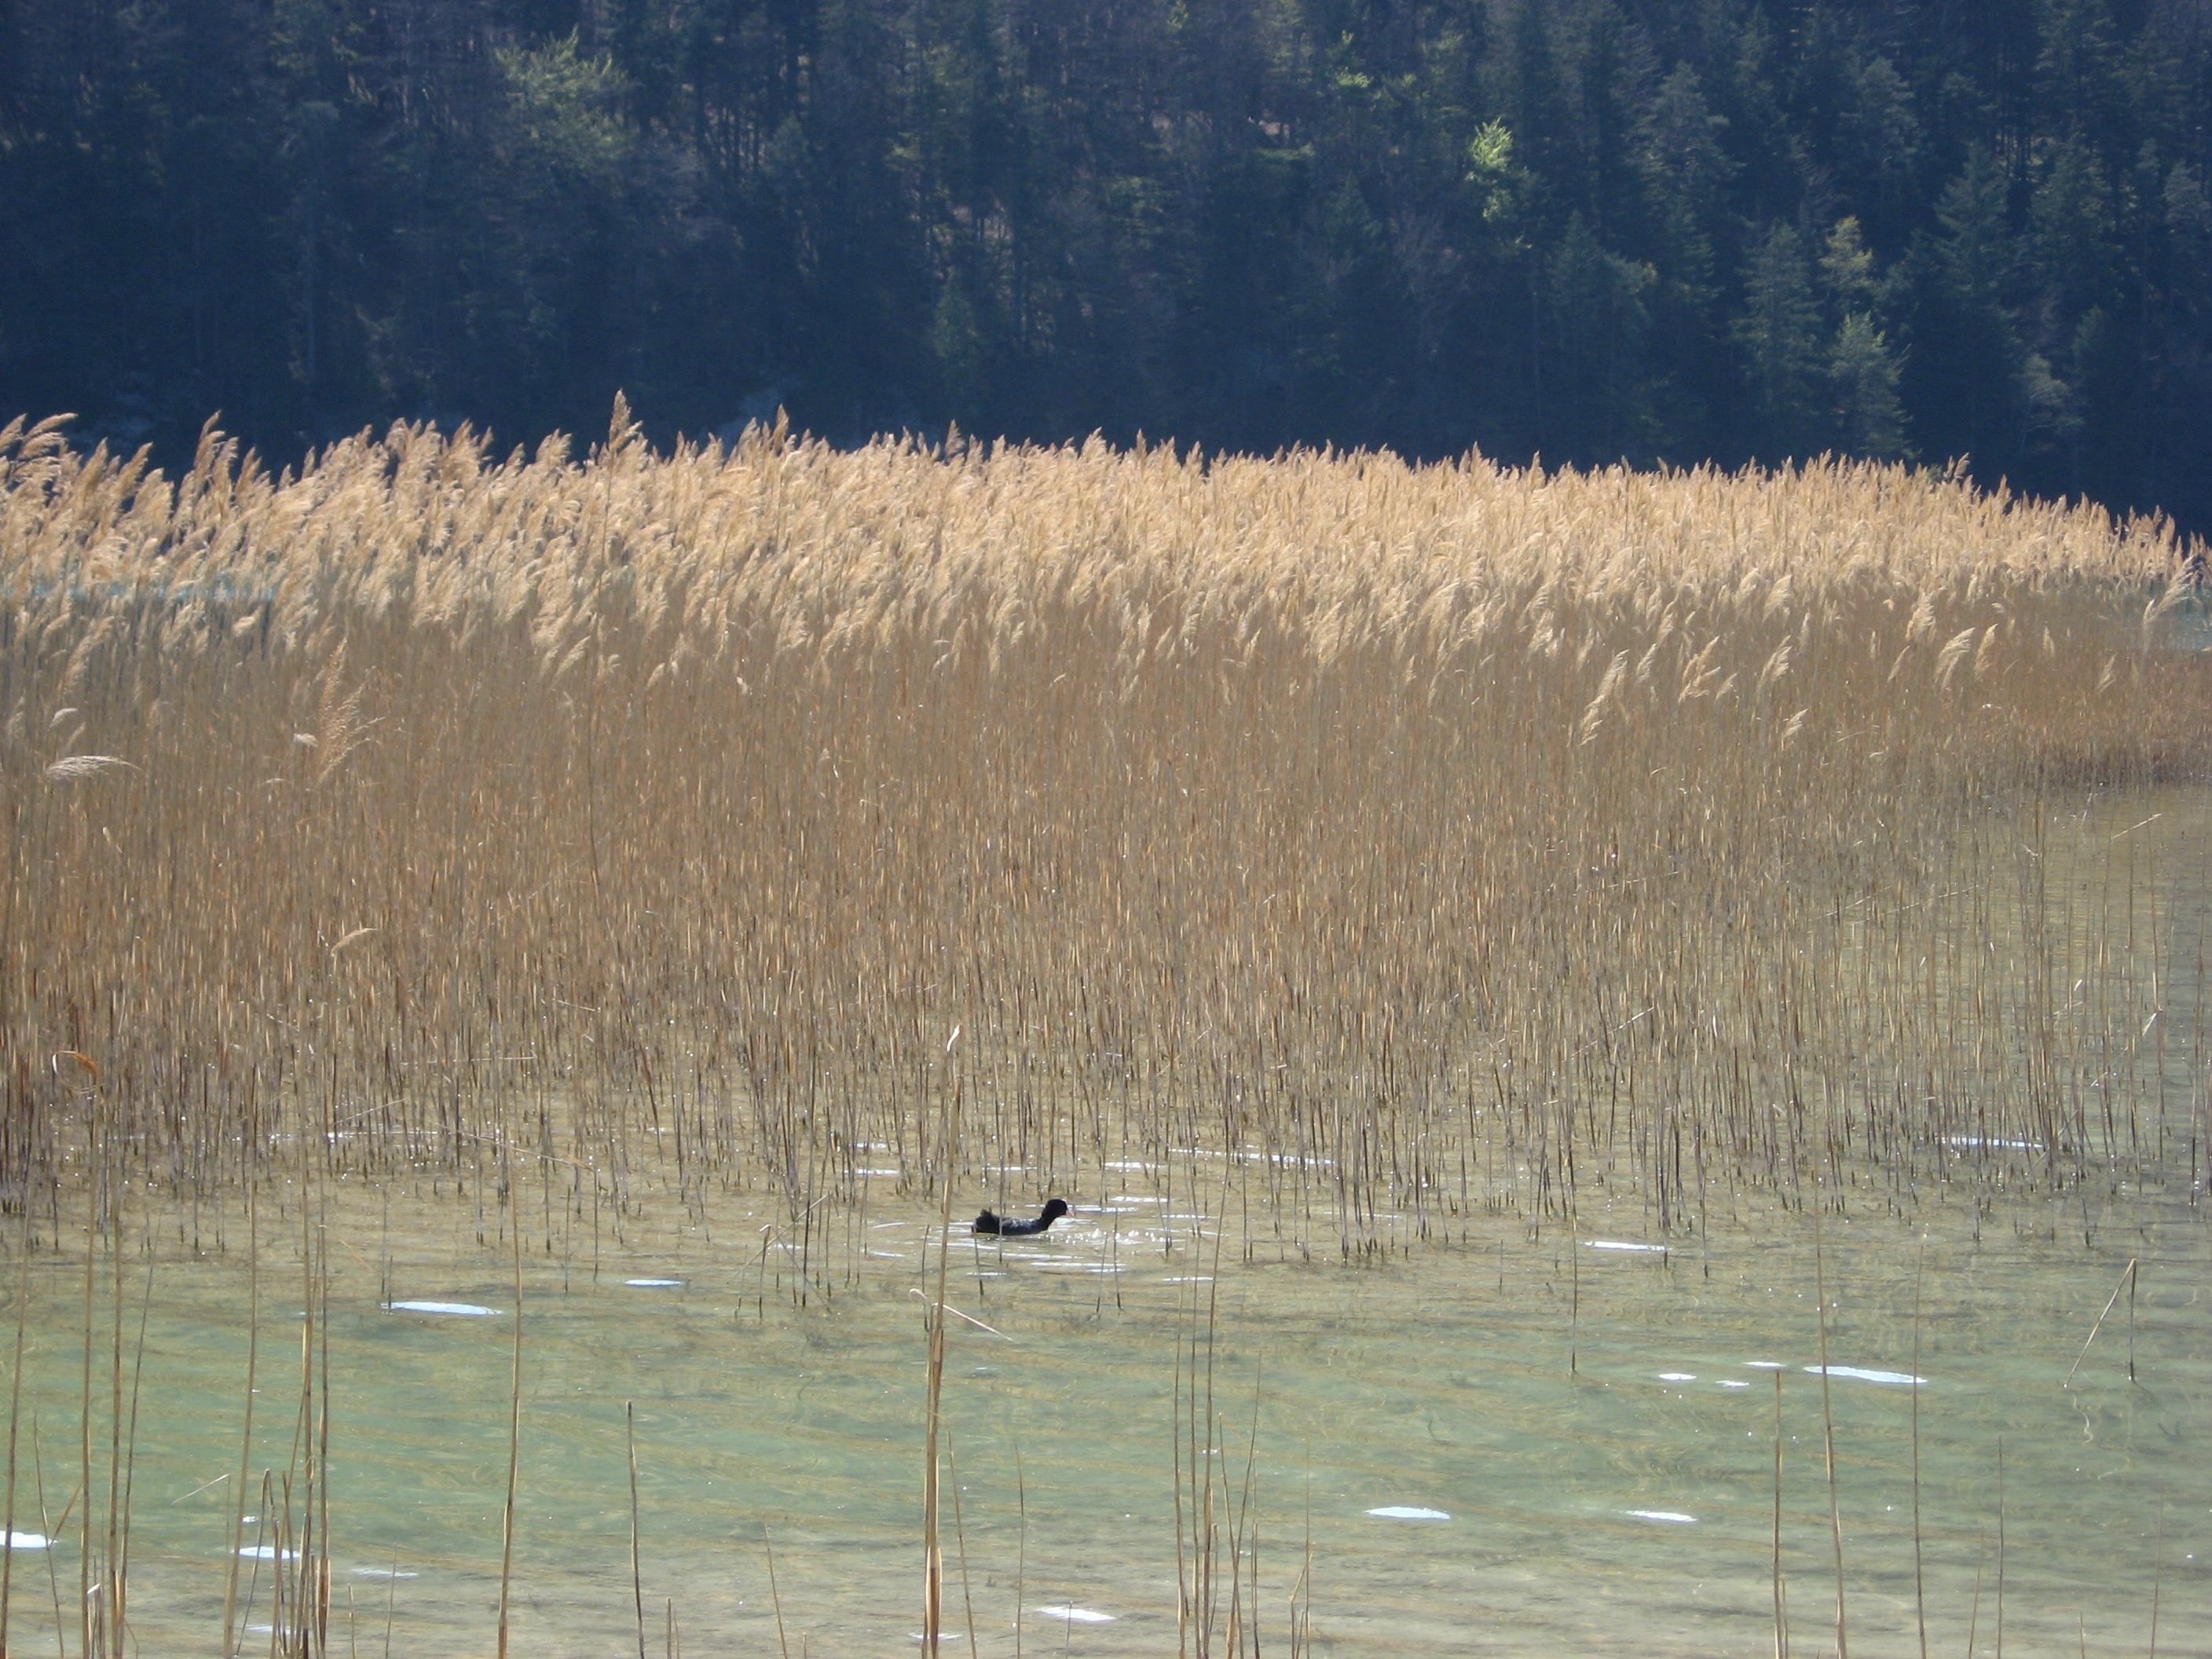
nature, marsh, swamp, bird, reed, wildlife, reflection, fauna, autumn mood, duck, wetland, habitat, wild bird, water bird, ecosystem, autumn colours, natural environment, atmospheric phenomenon, allgau, autumn impressions lake